Louis Alexandre Andrault de Langeron

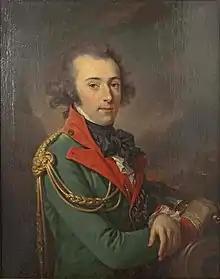
Portrait of de Langeron (Oil on canvas) signed and dated on the lower right "Jos: Kreutzinger pinxit 1791". Half-length portrait of Langeron in the uniform of a Colonel et adjutant serving in the army of the Russian Empire, wearing the Order of St. George and Society of the Cincinnati Eagle.

At the Battle of Austerlitz on 2 December 1805, Langeron commanded the 2nd Column which counted 11,700 soldiers and 30 light guns. The column was divided into two brigades under Generalmajors Zakhar Dmitrievich Olsufiev and Sergei Kamensky. Olsufiev led the "Viborg", "Perm", and "Kursk" Infantry Regiments, each about 2,000 strong, and the 8th Jager Regiment, 1,000 men. Kamensky led the "Ryazan" Infantry and "Fanagoria" Grenadier Regiments, each 2,000 strong, 200 troopers of the "St. Petersburg" Dragoon Regiment, 100 Cossacks, and 150 pioneers. On the night before the battle, the Allied generals gathered to hear the Austrian Franz von Weyrother explain the tactical plan. As Langeron recalled, "Weyrother ... read the dispositions to us in a loud tone and with a self-satisfied air which indicated a thorough persuation of his own merit and of our incapacity." Weyrother planned to hurl the 59,300 men of 1st, 2nd, 3rd, and 4th Columns of the Allied army against the French right flank, then envelop the French as they fled toward Brno (Brünn).